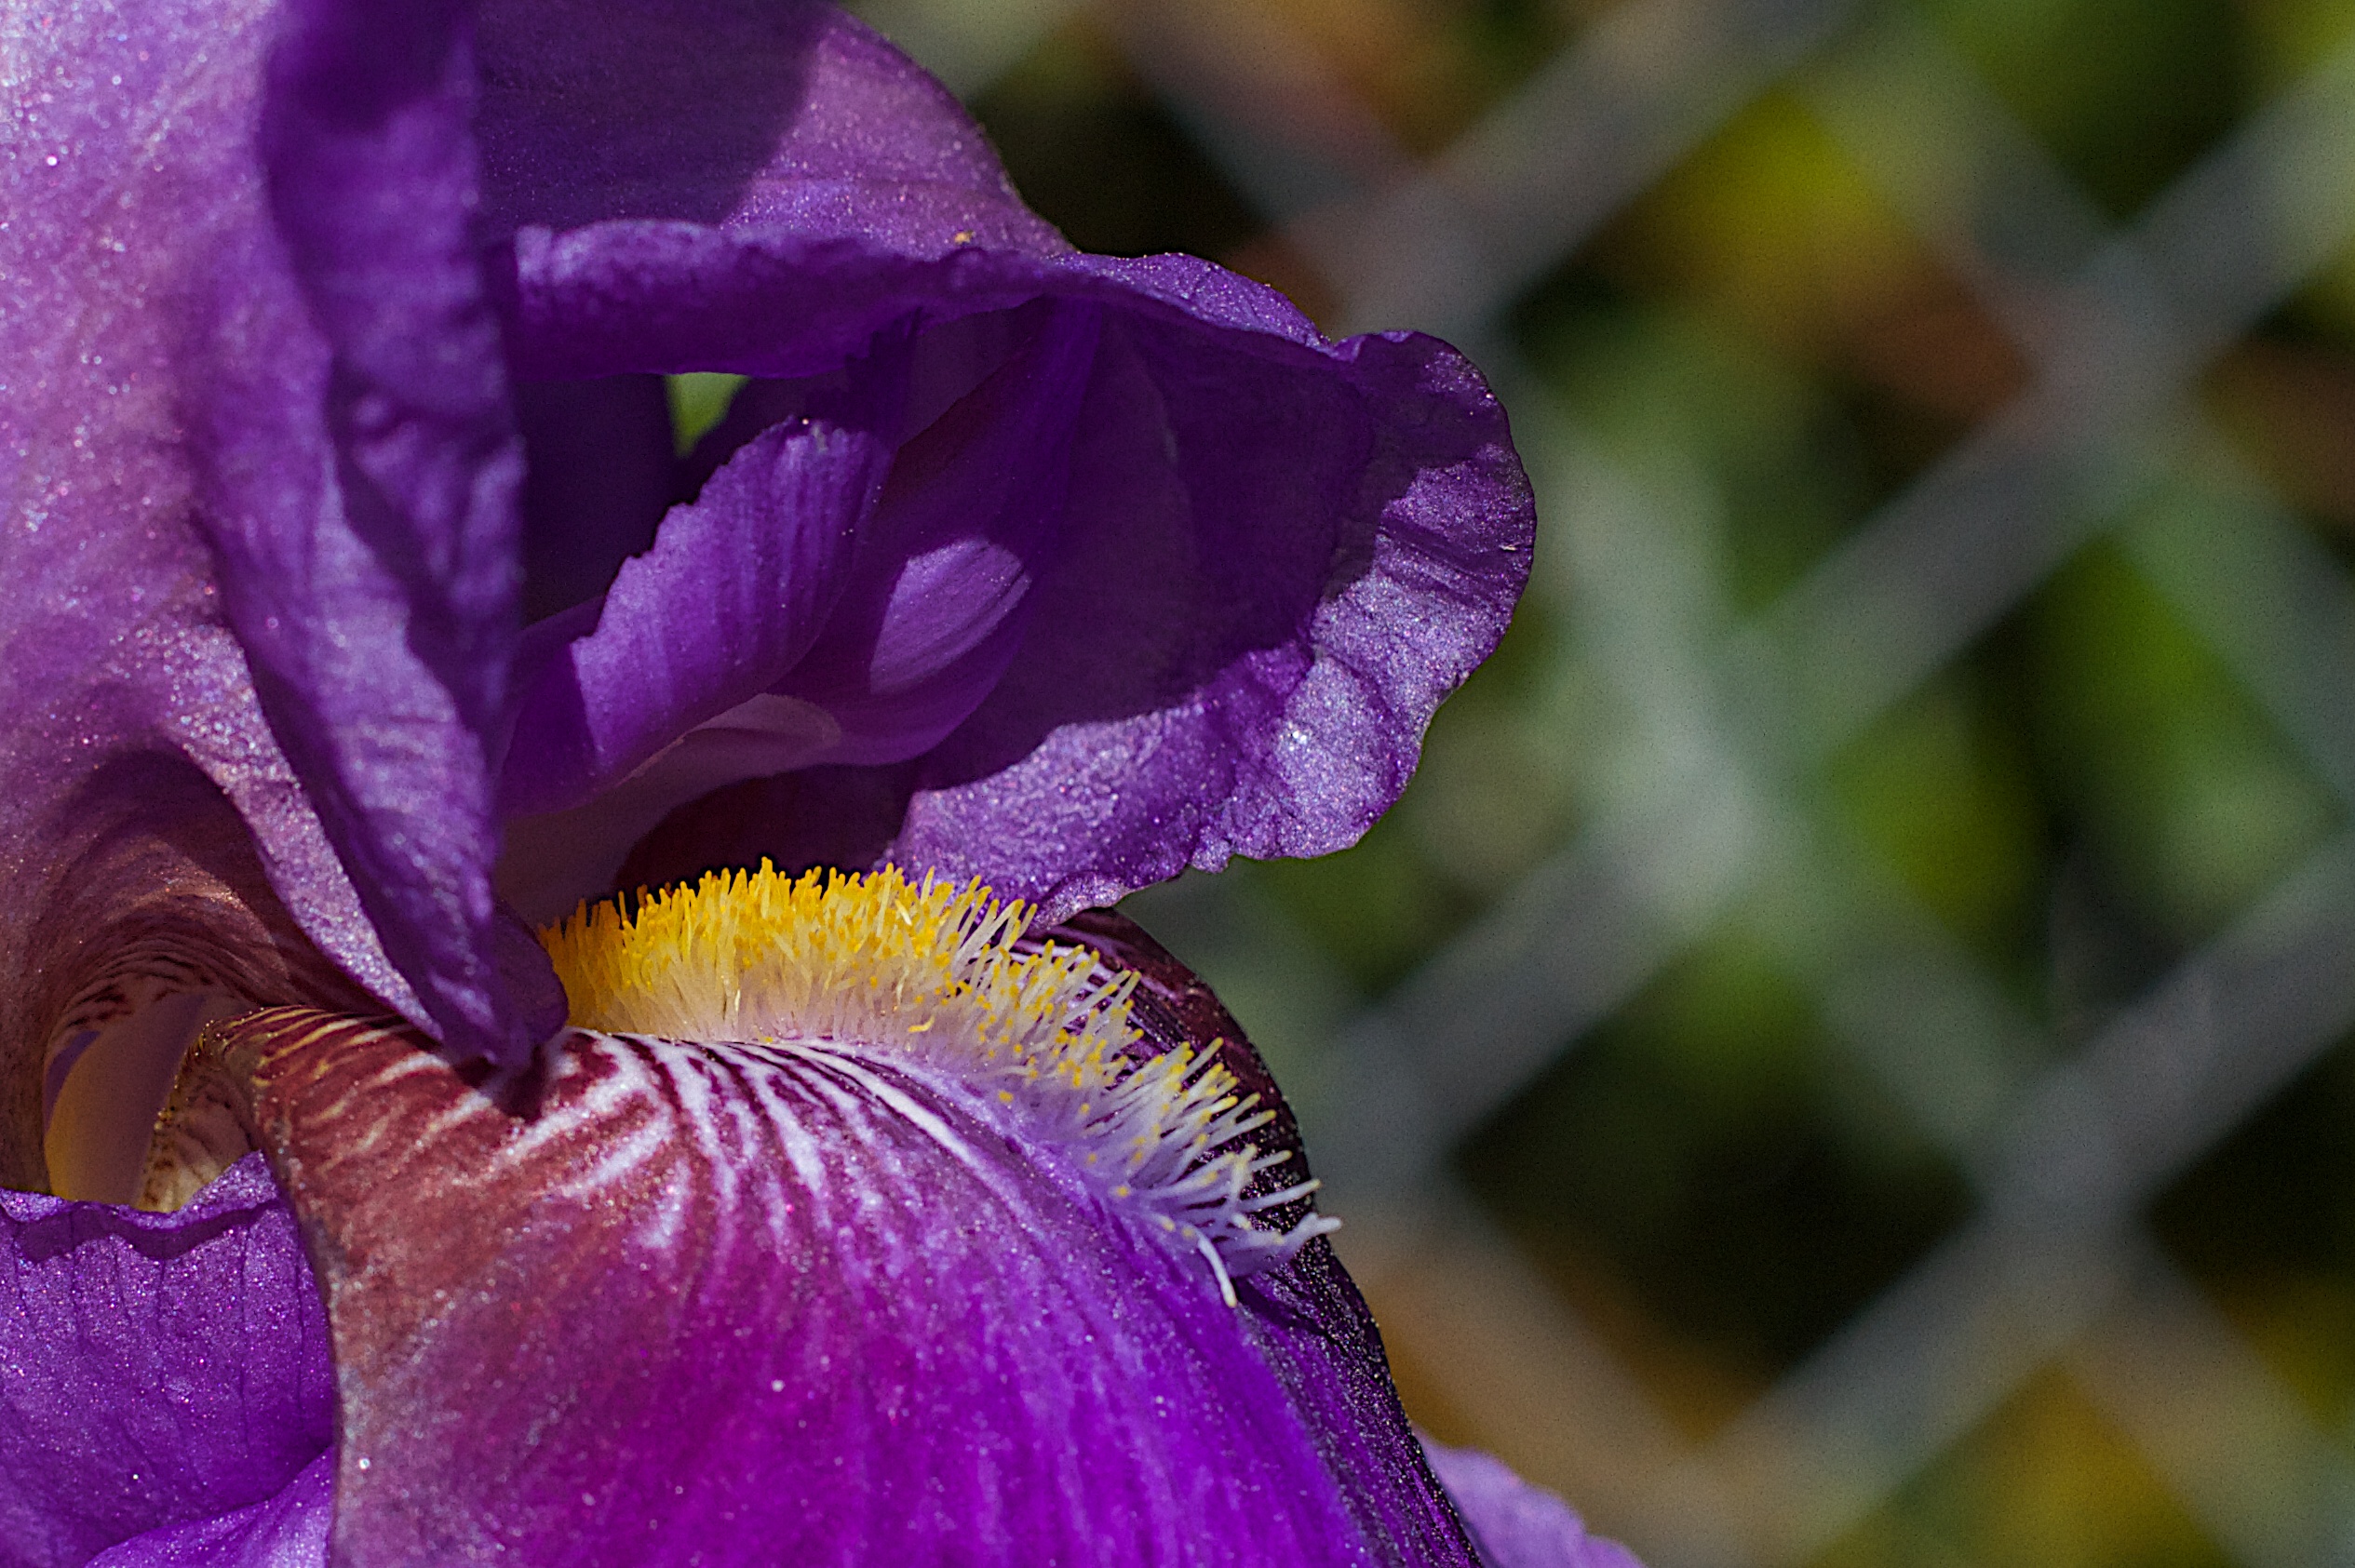
flower, plant, flora, purple, eye, macro photography, yellow, close up, iris, botany, land plant, petal, flowering plant, organ, iris family, violet family, blossom, plant stem, human body, wildflower